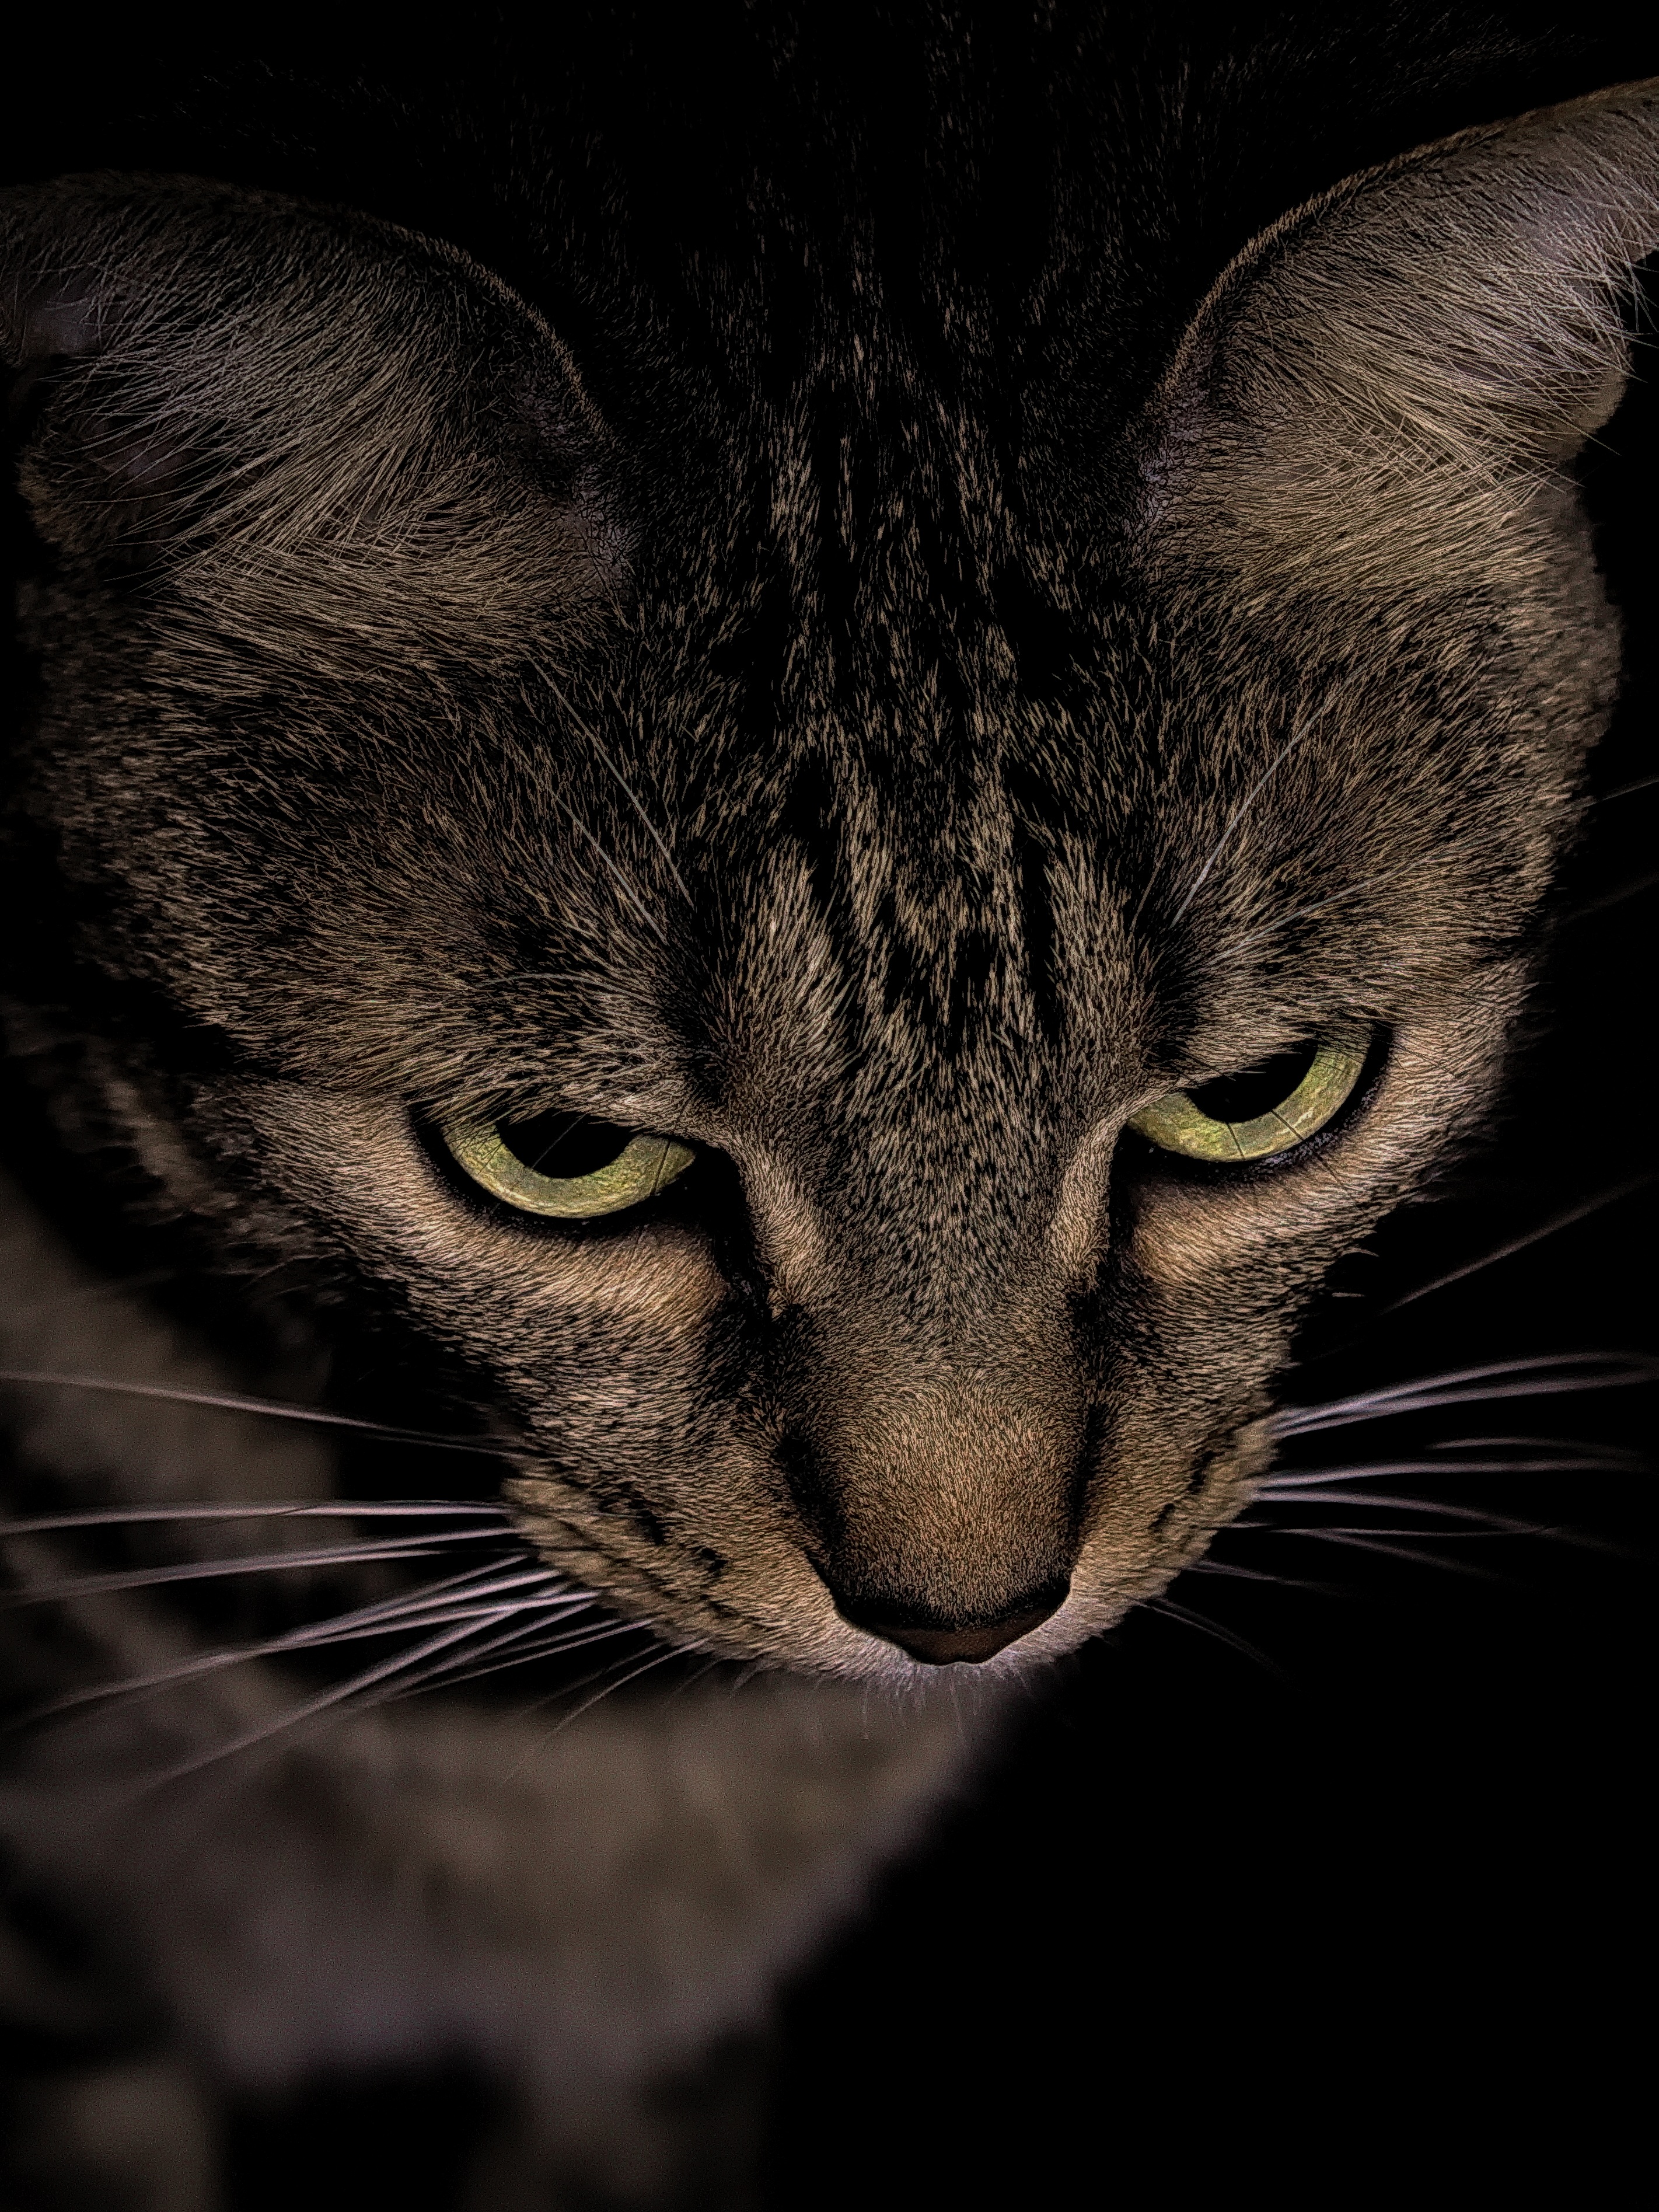
black and white, night, cat, mammal, darkness, black cat, monochrome, close up, nose, whiskers, snout, vertebrate, tabby cat, small to medium sized cats, cat like mammal, domestic short haired cat, night cat